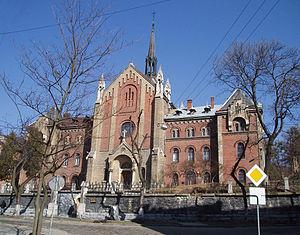
Les monastères d'Ukraine dépendent principalement des cinq églises qui coexistent en Ukraine :